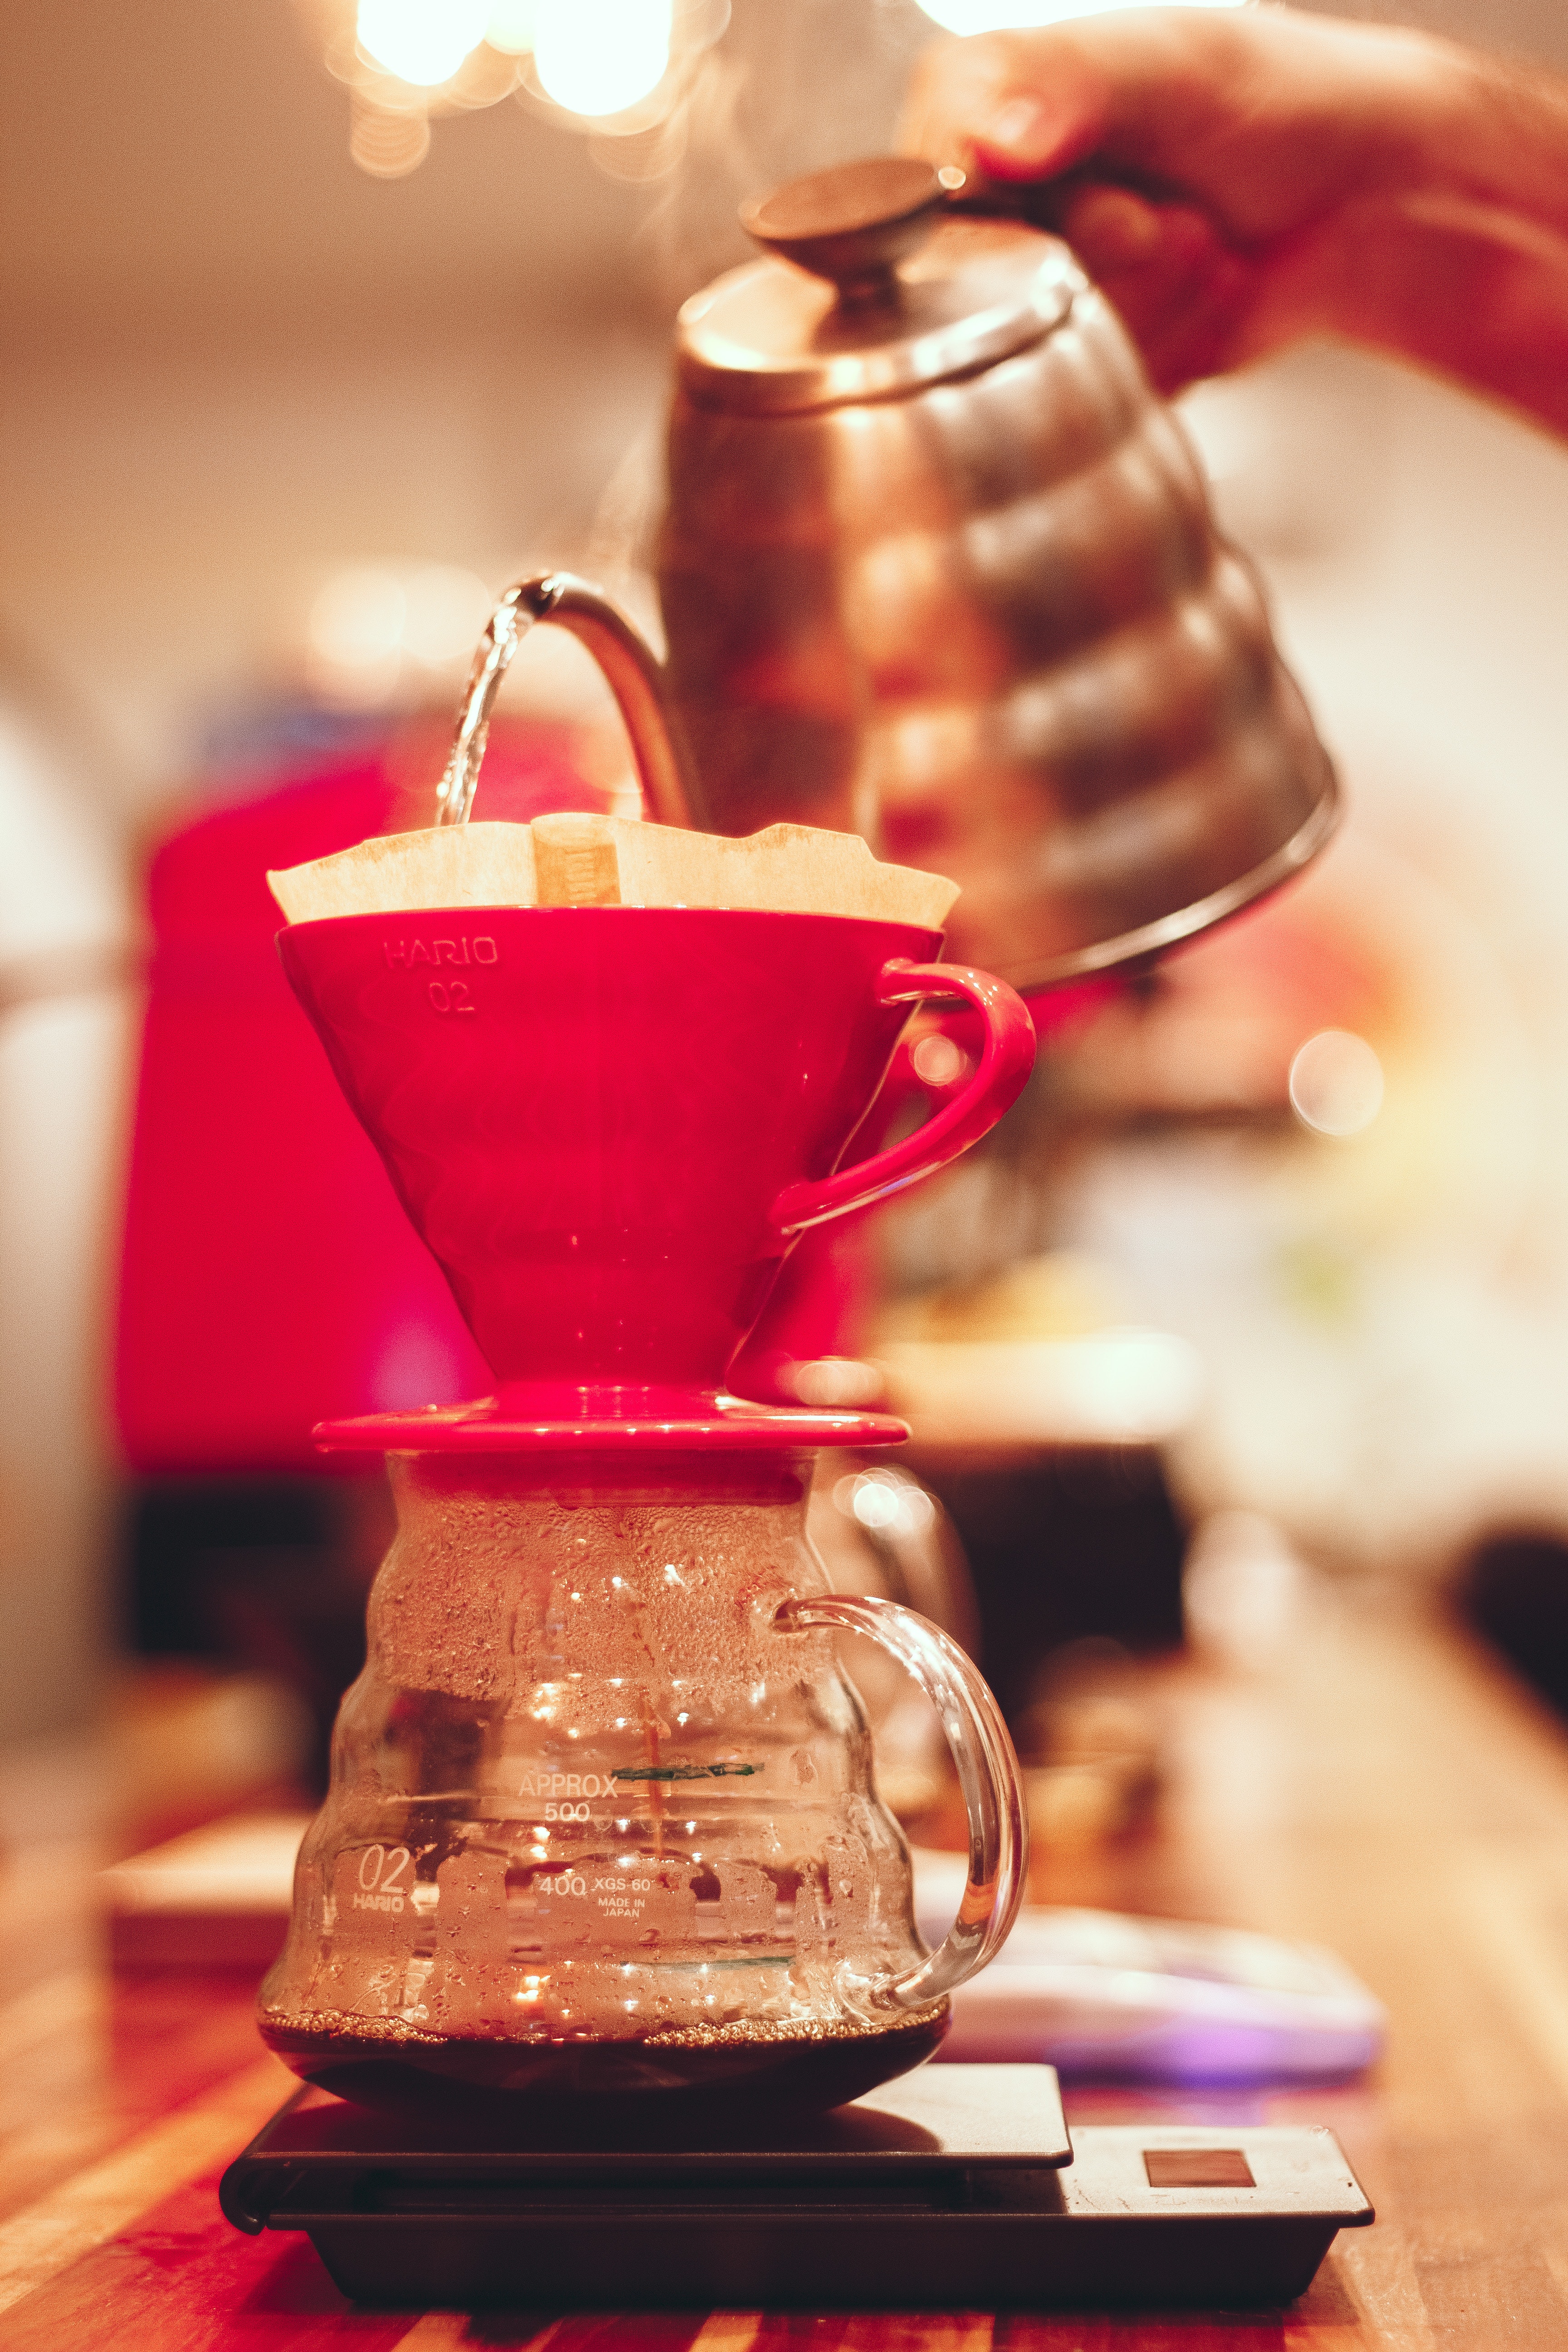
beverage, black coffee, blurred background, breakfast, cafe, caffeine, chocolate, close up, coffee, cup, espresso, glass, hot, pour, pouring, red, restaurant, steam, still life, table, tea, teapot, traditional, warm